Extra Credits

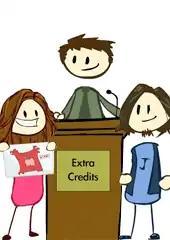
Theus, Floyd, and Portnow in the show's first iterative art style

The series has its roots in 2008 when co-creator Daniel Floyd created two video presentations for his respective art history and media theory classes at Savannah College of Art and Design. Floyd states that the style of his presentations was "loosely modeled" after "Zero Punctuation". The assignment had a time limit of ten minutes, so Floyd sped up his voice by 10% to meet that limit, an effect that continued in subsequent episodes. He put it on YouTube just to see if anyone had interest and to his surprise the videos viewers hits grew very large very quickly. James Portnow had been referenced in these early videos and decided to contact Floyd about the possibility of working together to make more videos. Portnow wanted Dan to continue using his original created format of videos with animated Dan giving lectures at the podium about articles that would be written by Portnow. These were not part of an officially-named series, though this early collection eventually went by "Video Games and...". A blog maintained by creator Floyd for the videos used the secondary title "Talking About These", and certain videos also went by "Game Design Corner". One episode also features journalist Leigh Alexander from Gamasutra in a discussion about video games and their female audience.